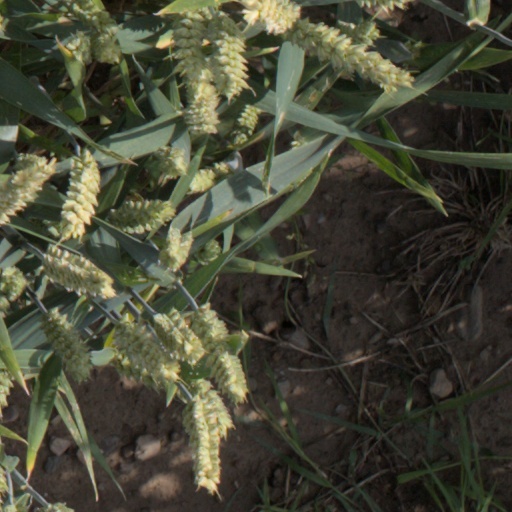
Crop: wheat